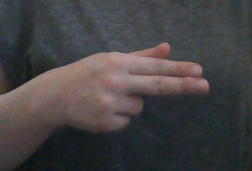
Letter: ghain